1948 Palestinian expulsion and flight

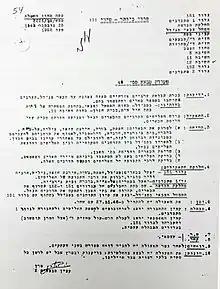
IDF operation order for the destruction of Palestinian villages in November 1948

By 1 May 1948, two weeks before the Israeli Declaration of Independence, nearly 175,000 Palestinians (approximately 25%) had already fled.